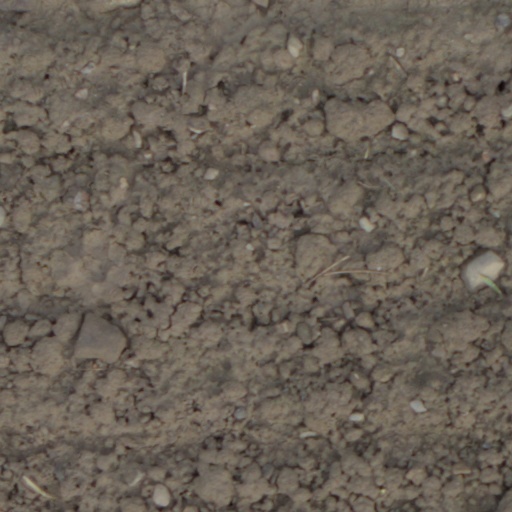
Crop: wheat